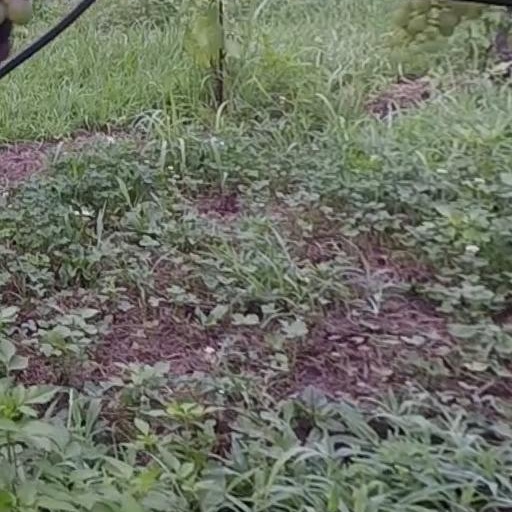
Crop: grape